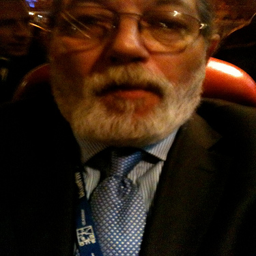
A man wearing glasses, suit, and a tie.
A bearded man with glasses wearing a tie.
a close up of a person wearing a suit and tie
A man posing for a picture with a tie and suit on.
a man in a suit and tie looking at the camera